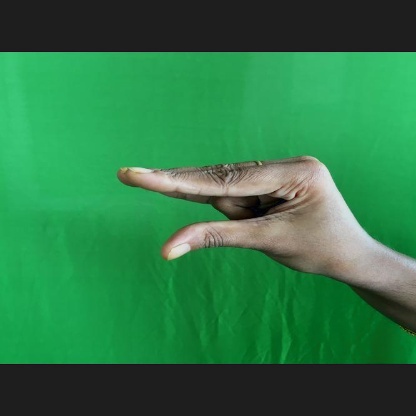
Mudra: Kangulam